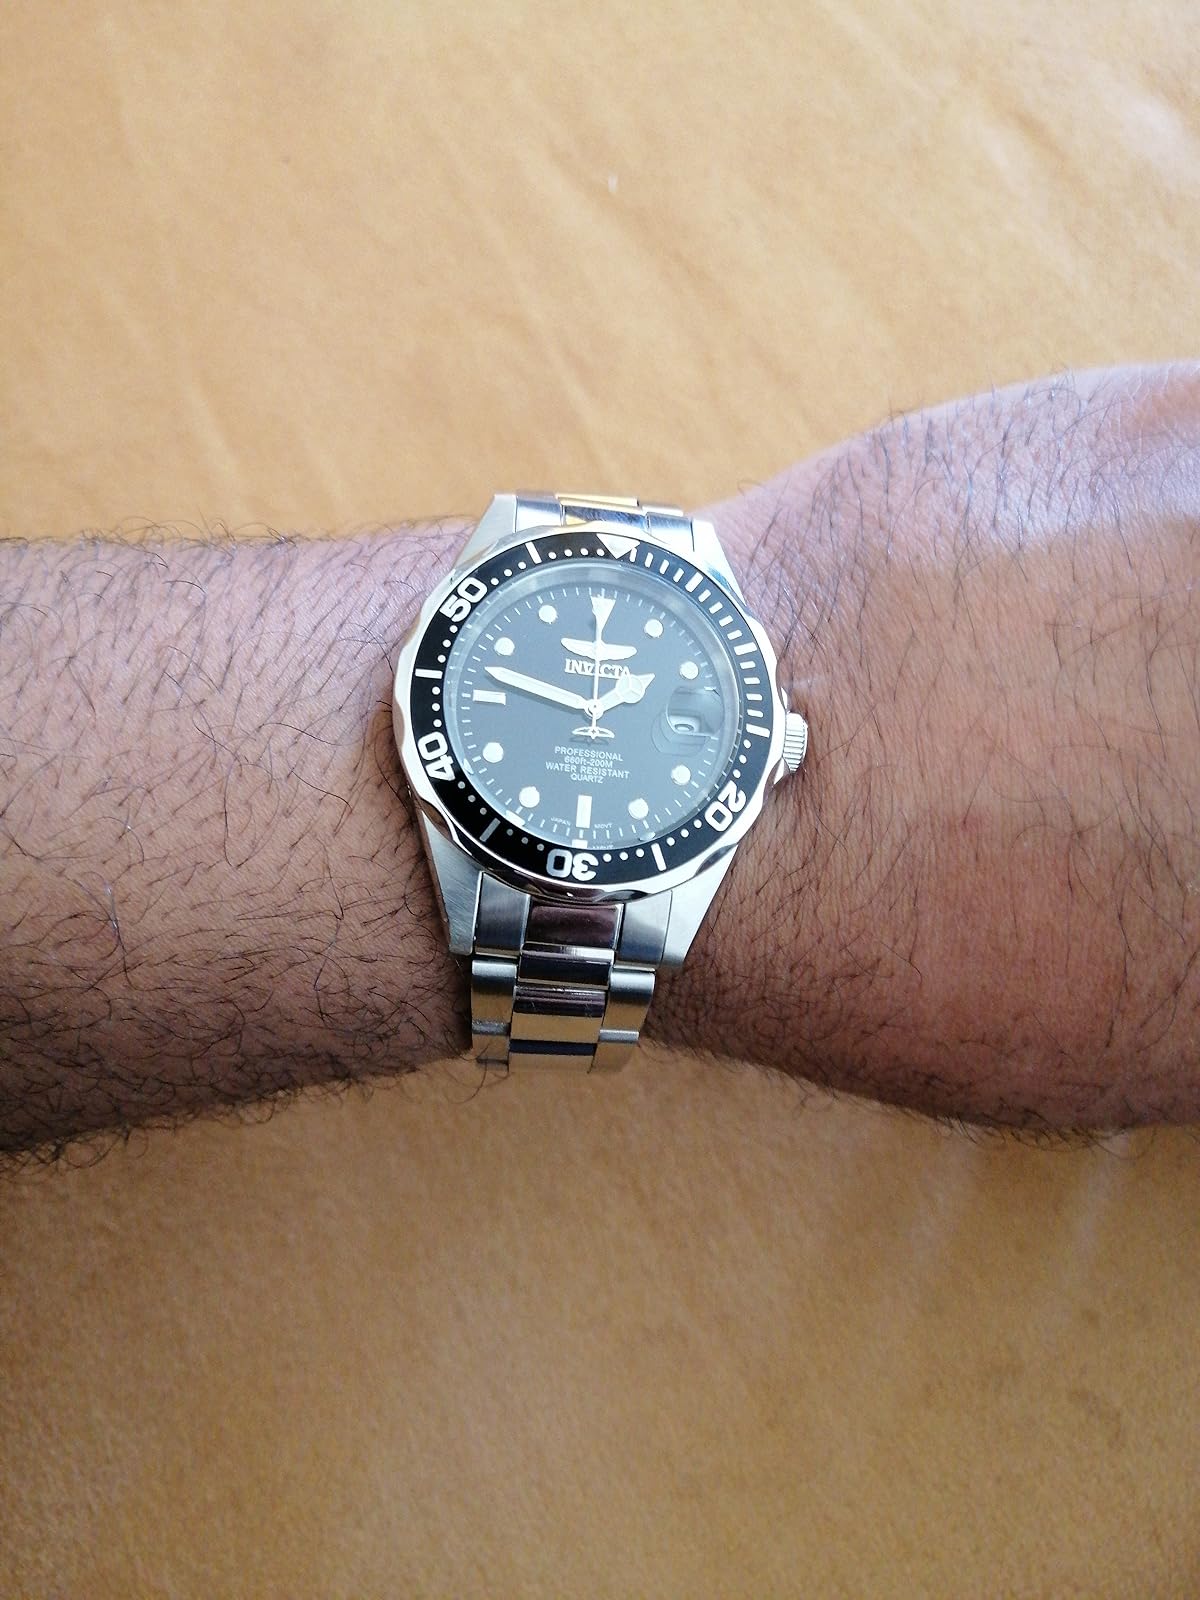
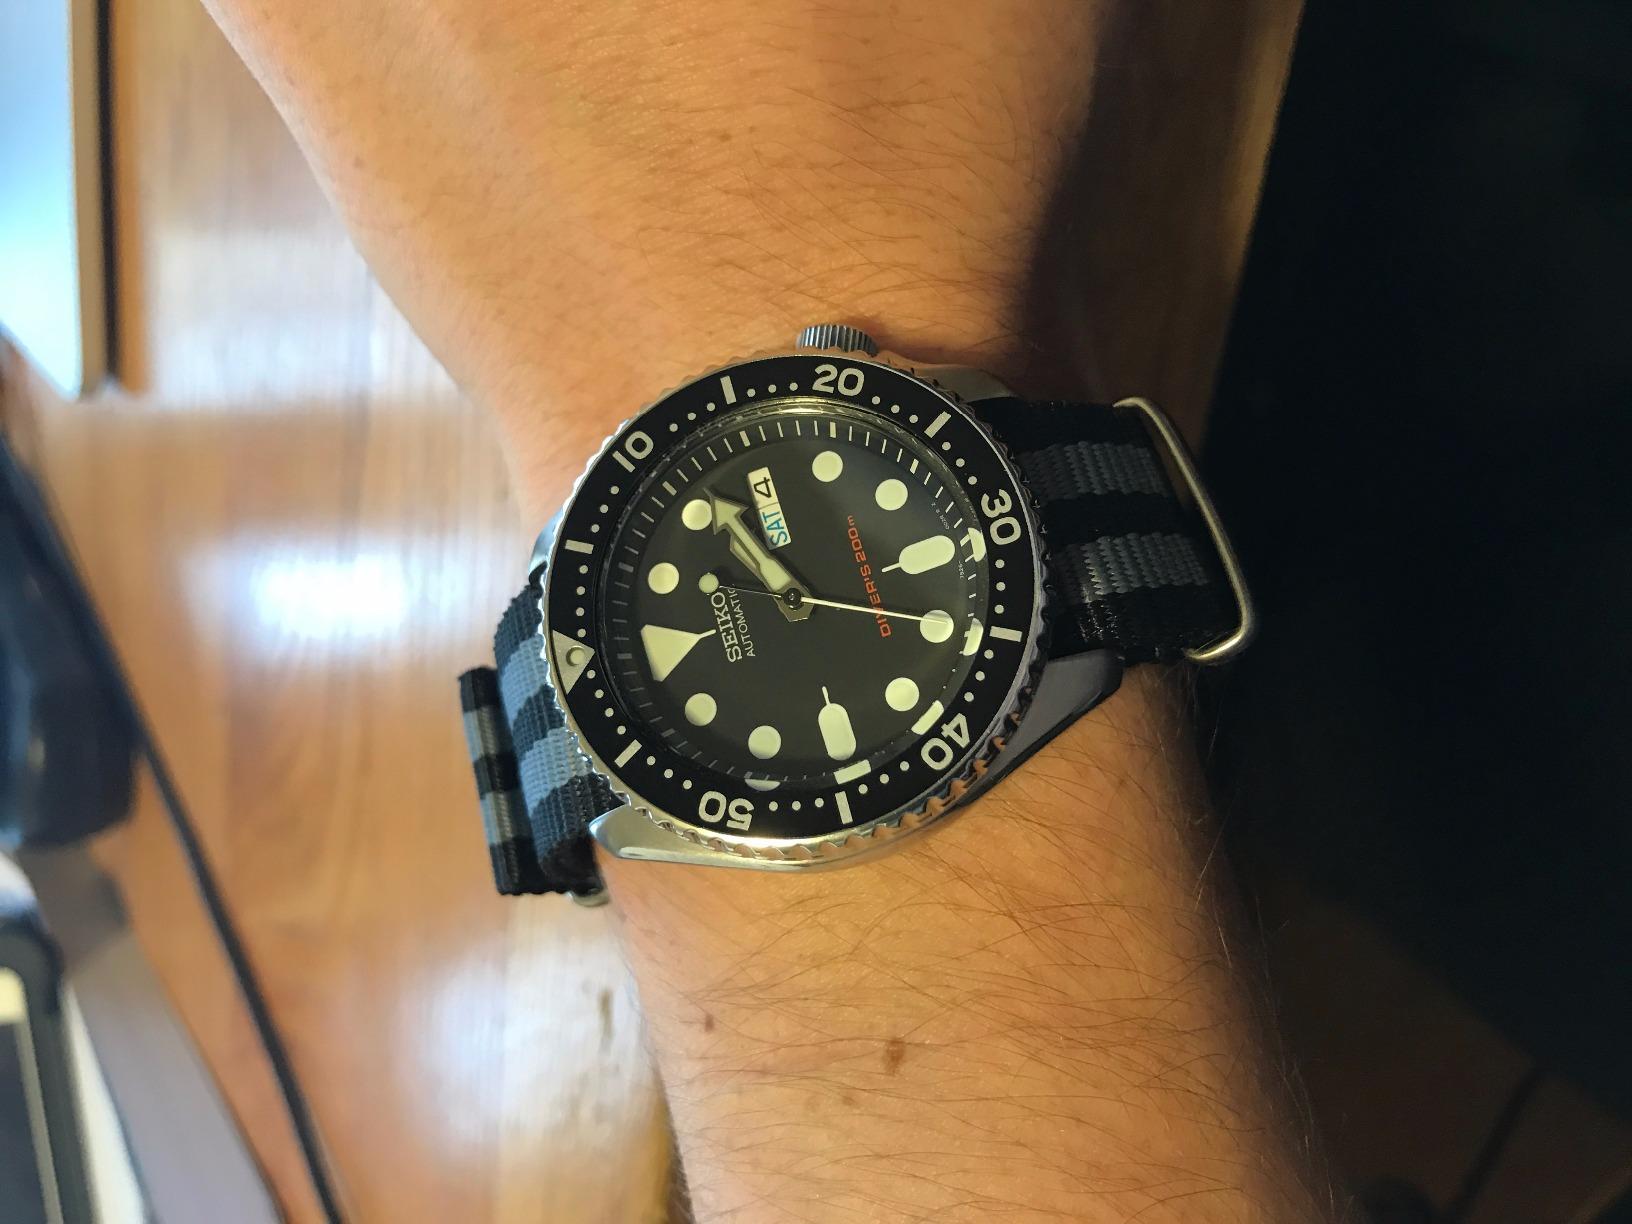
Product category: accessories_watch
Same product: no